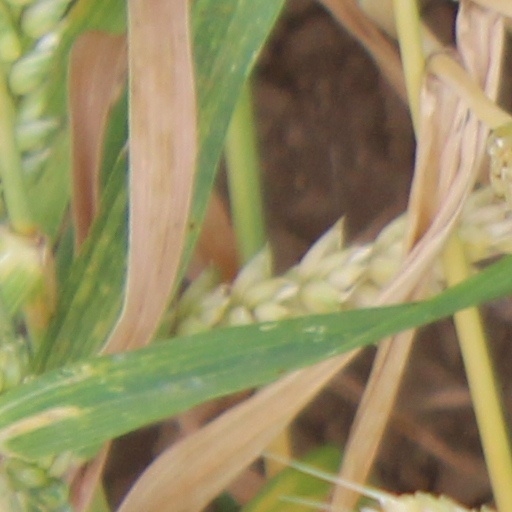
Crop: wheat